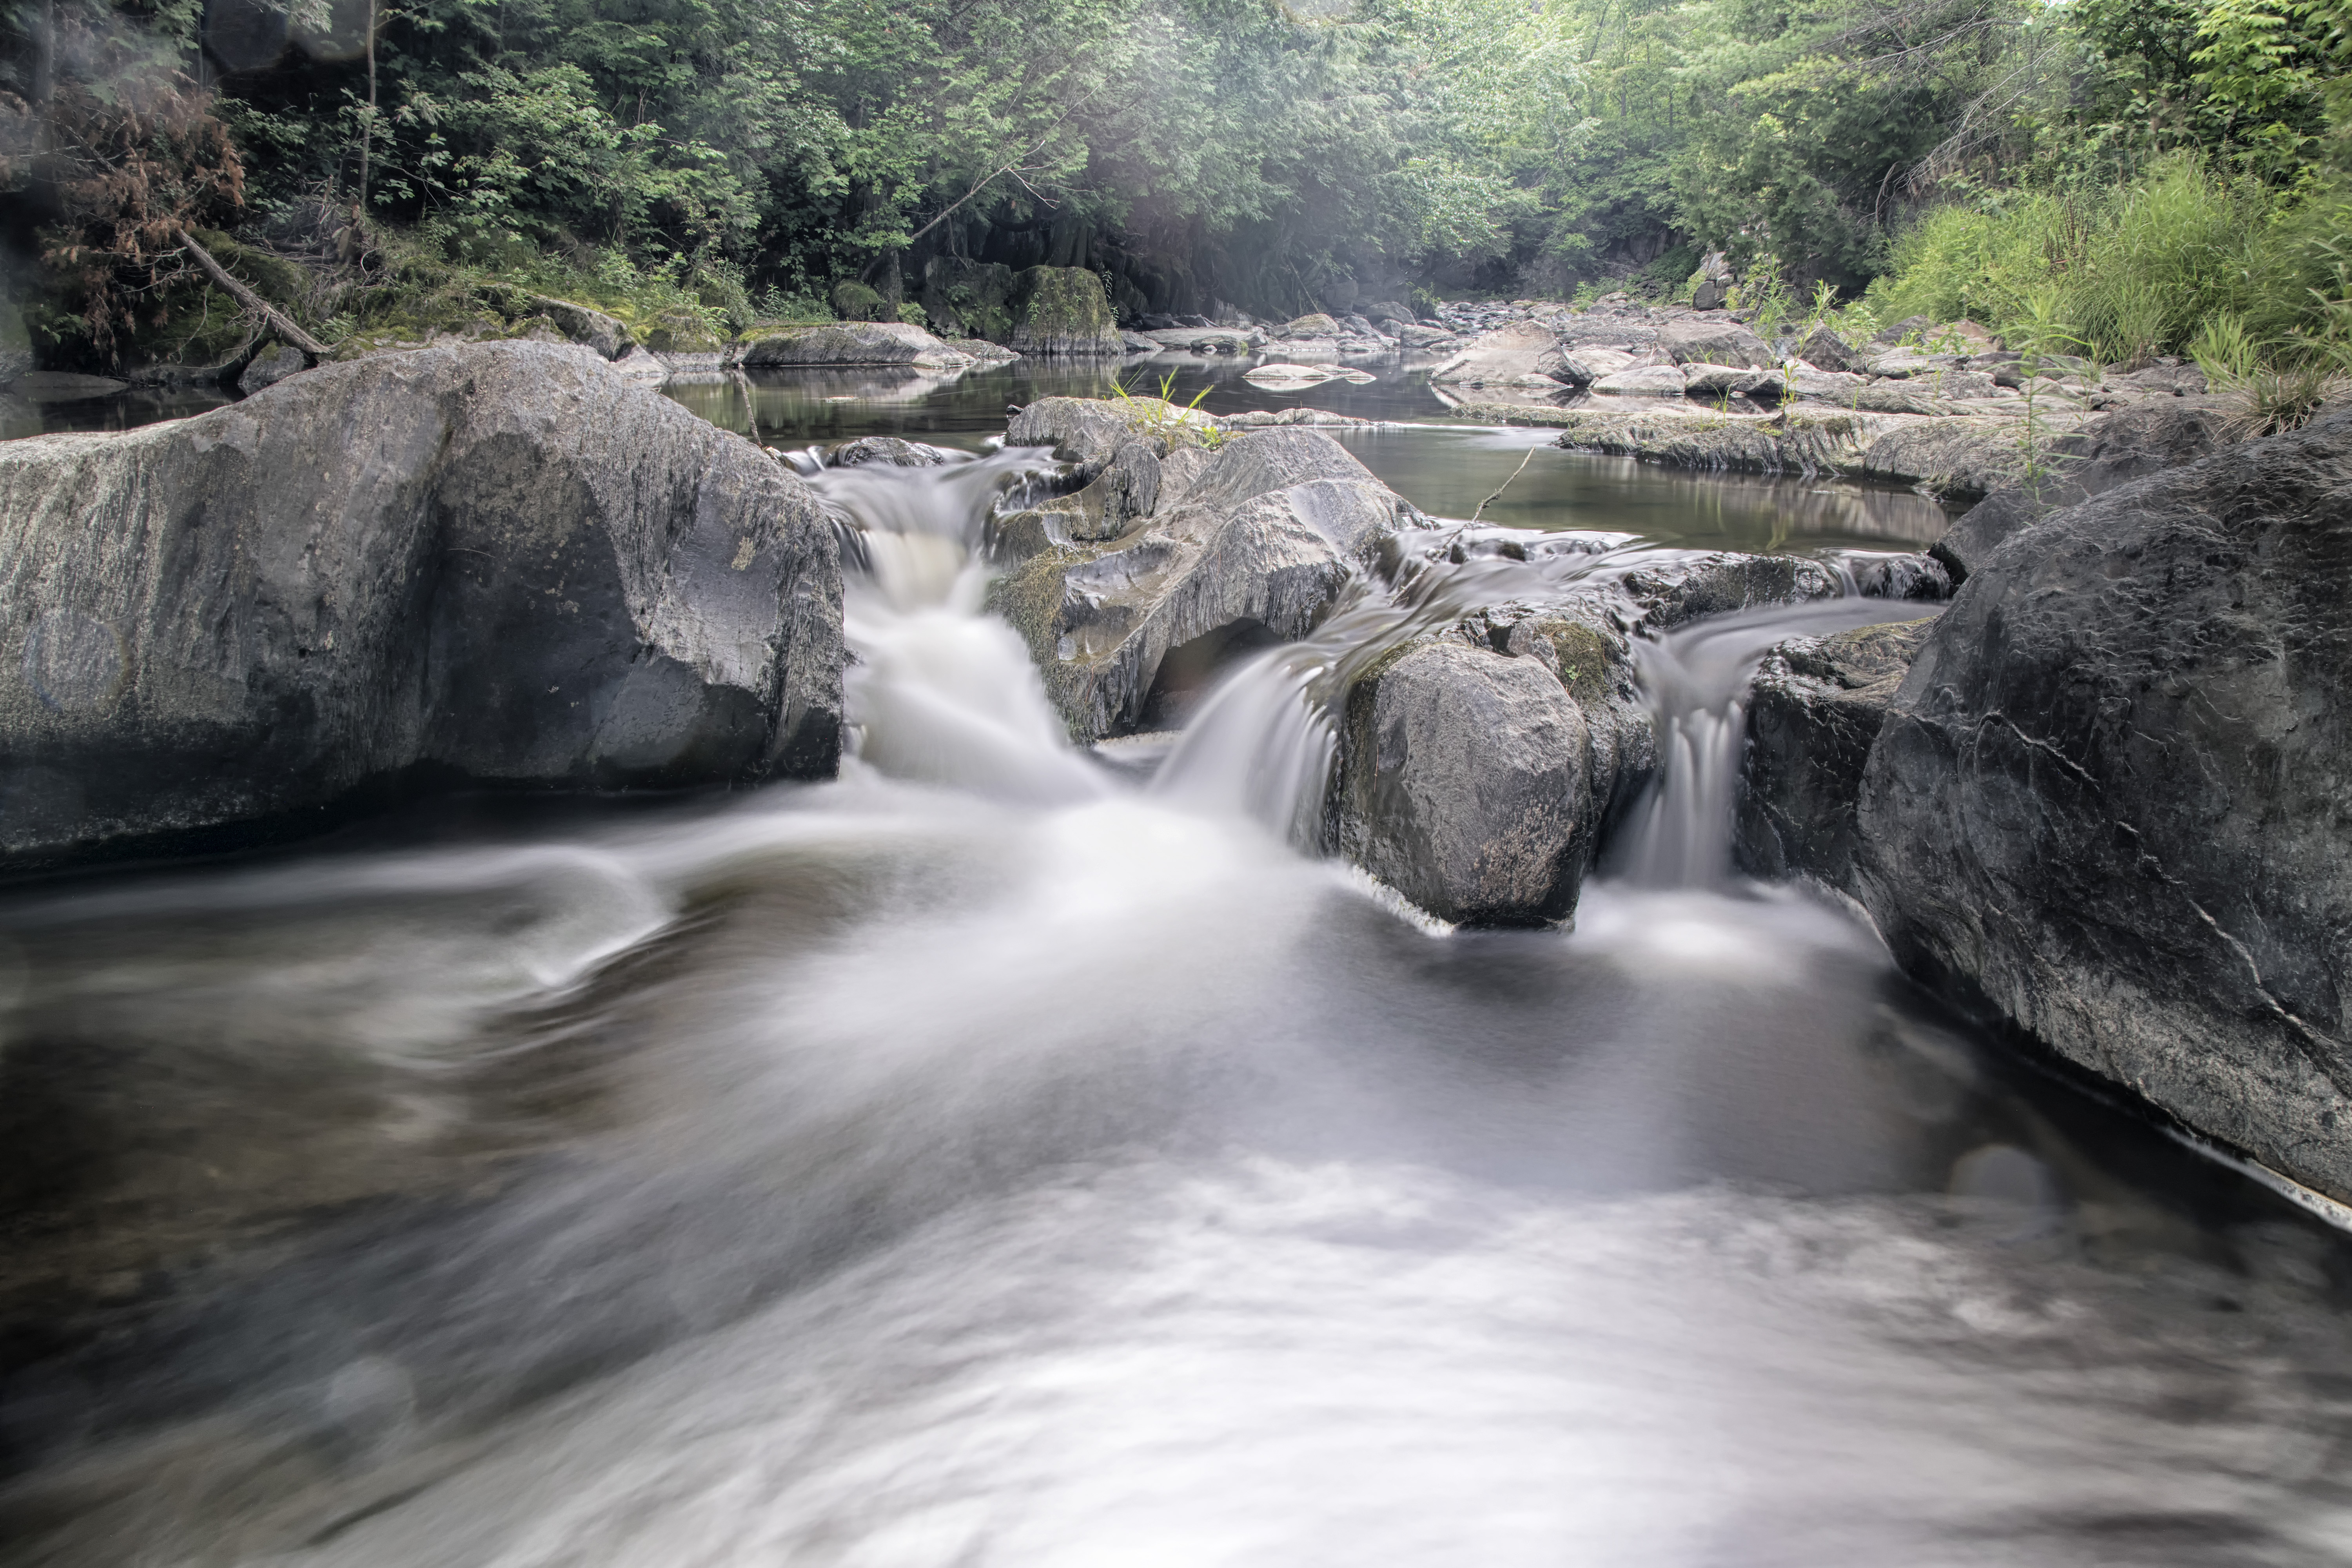
water, nature, waterfall, river, valley, stream, rapid, body of water, canada, quebec, water feature, watercourse, sherbrooke, wadi, landform